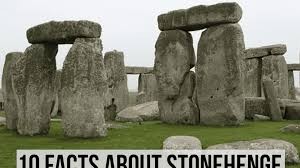
Landmark: Stonehenge